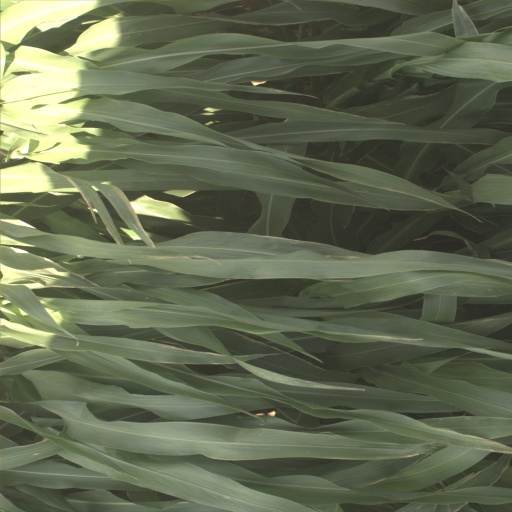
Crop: sorghum